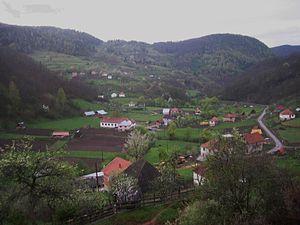
Kaludra est un village du nord-est du Monténégro, dans la municipalité de Berane.